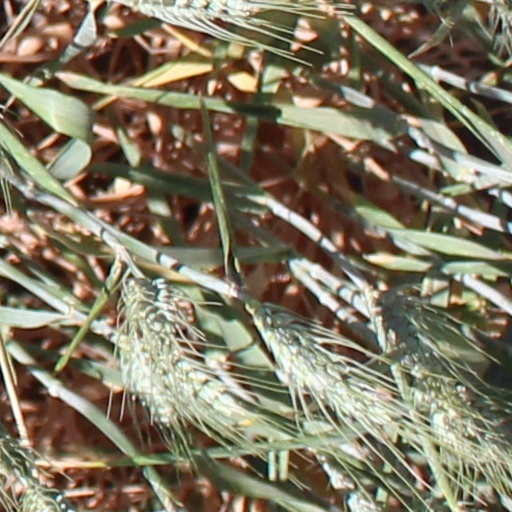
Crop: wheat